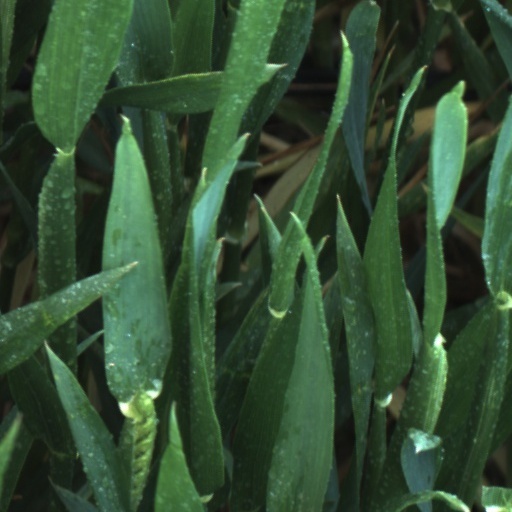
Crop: wheat